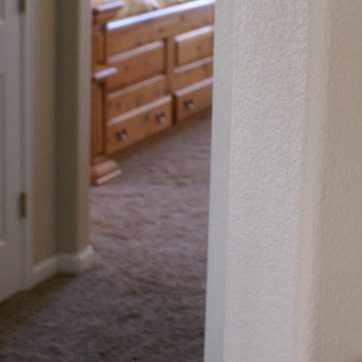
Material: carpet